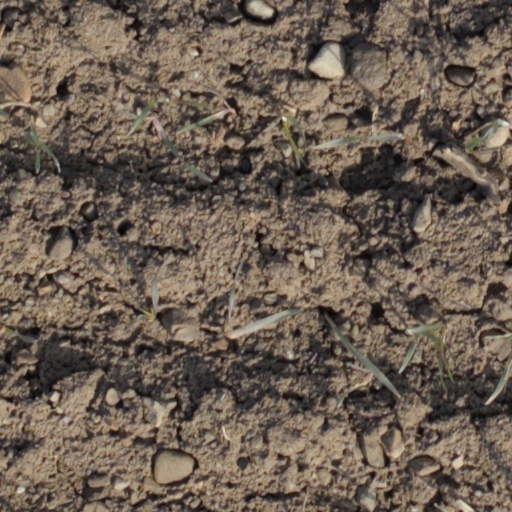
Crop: wheat